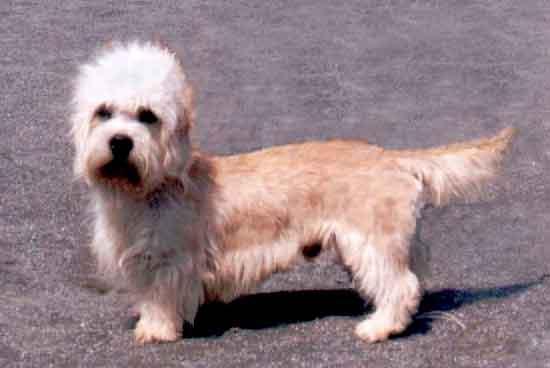
Dandie_Dinmont